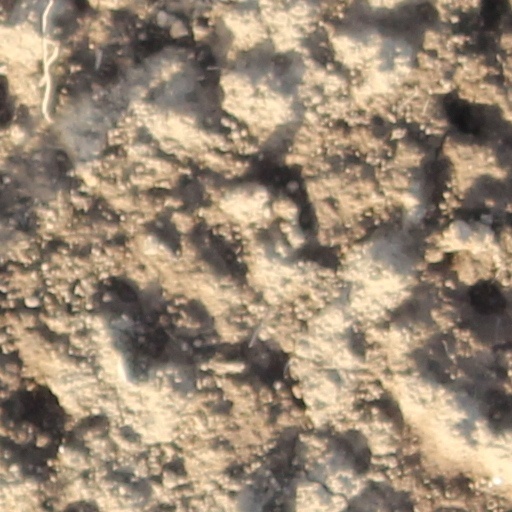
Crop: wheat